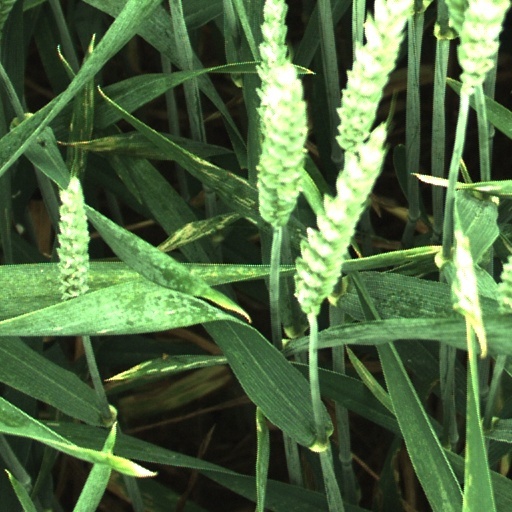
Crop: wheat